Mr. Robinson (film)

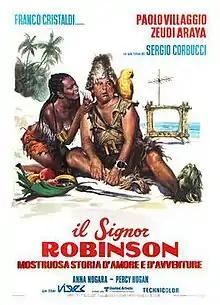
Italian theatrical release poster

Mr. Robinson (also known as "Robinson Jr.") is a 1976 Italian comedy film directed by Sergio Corbucci. It is a parody of the Daniel Defoe's 1719 novel "Robinson Crusoe".